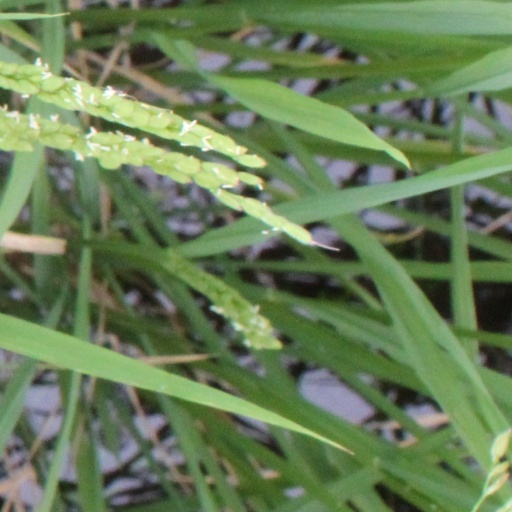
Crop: rice